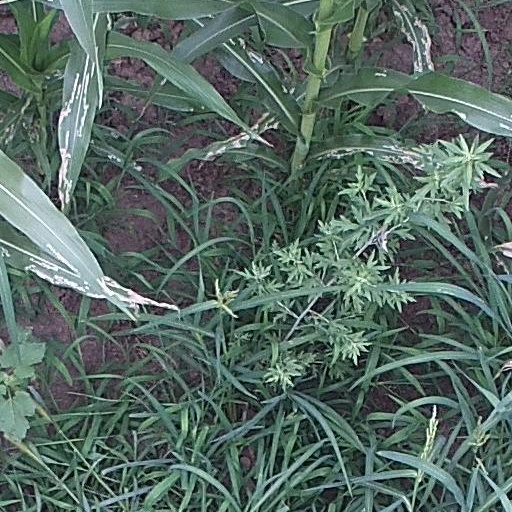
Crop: maize; corn